Ee Lokam Evide Kure Manushyar

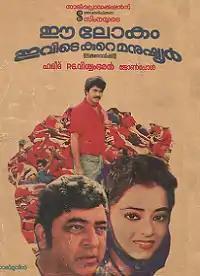
Promotional Poster

Ee Lokam Evide Kure Manushyar is a 1985 Indian Malayalam-language film, directed by P. G. Vishwambharan and produced by Sajan. The film stars Mammooty, Rahman, Nedumudi Venu, Jayabharathi, Innocent and Thilakan in important roles. The film has musical score by Shyam.